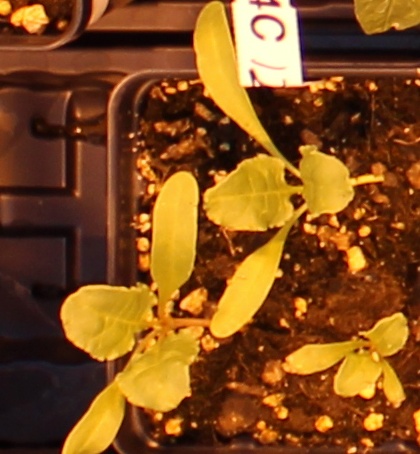
Label: Sugar beet